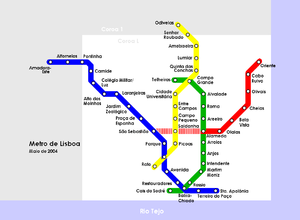
Le métro de Lisbonne est le principal réseau de transport en commun de la capitale du Portugal. Ouvert en 1959, il comporte 4 lignes, 56 stations et 46,5 km de voies. Le métro de Lisbonne se caractérise par la décoration soignée de ses stations les plus récentes. Il a transporté 140 millions de passagers en 2014.